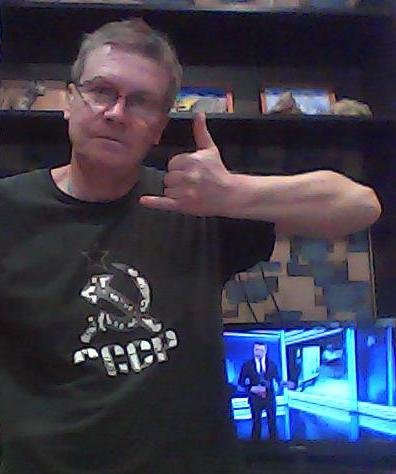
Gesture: call